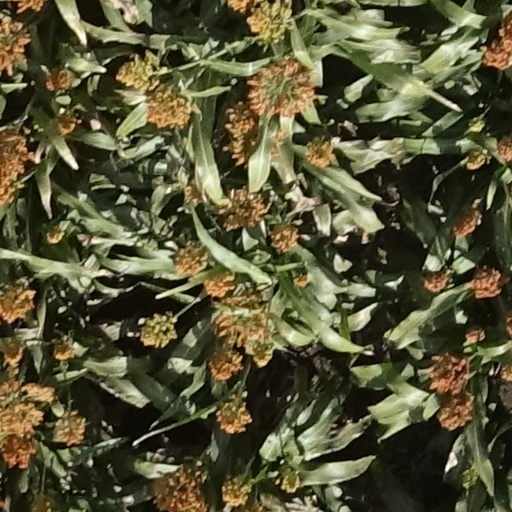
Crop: sorghum